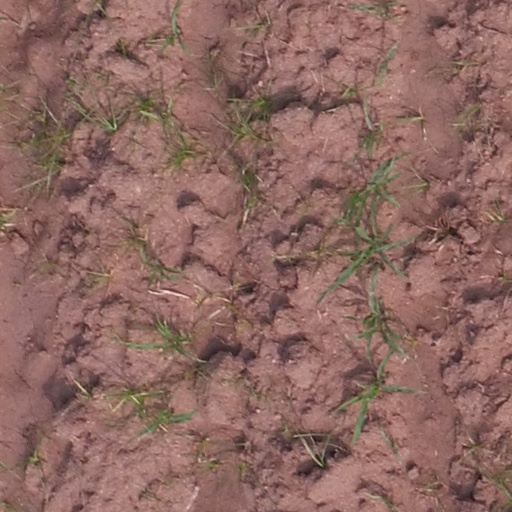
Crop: maize; corn